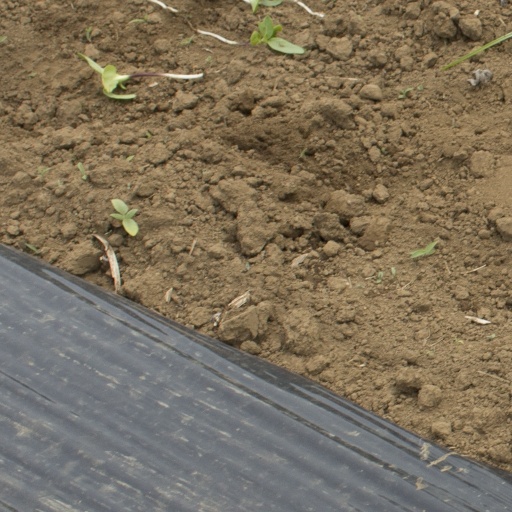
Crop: Jerusalem artichoke